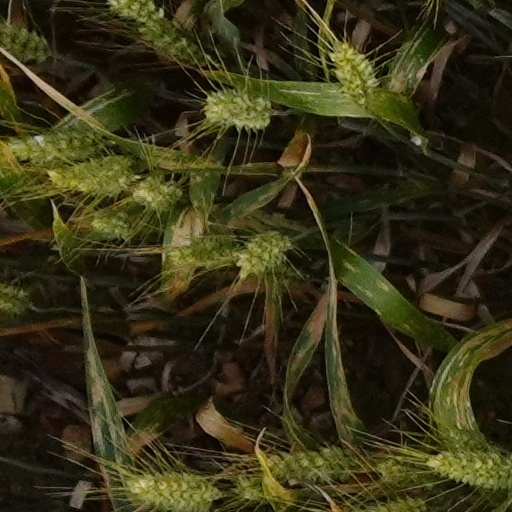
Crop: wheat